Hurricane Arthur

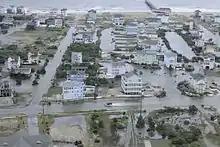
Flooding at Rodanthe Pier on Hatteras Island following the passage of Hurricane Arthur.

To assist in storm preparations, 105 North Carolina National Guard members and 400 state highway patrol officers helped facilitate evacuations and storm preparations along the state's coastline. Pamlico Sound ferry service was suspended, and various Independence Day activities rescheduled. Meanwhile, in Ocean City, Maryland, a celebratory fireworks event was postponed to July 5, and in Boston, a Fourth of July Boston Pops concert and fireworks display were rescheduled to July 3. Fireworks displays were also postponed throughout Rhode Island. National Weather Service and Coast Guard officials warned of the potential for rip currents along the East Coast resulting from Arthur. The National Park Service-operated Wright Brothers National Memorial and Cape Lookout National Seashore were closed in anticipation of the storm. Several airlines waived change fees for travelers in areas affected by Arthur. Officials at Seymour Johnson Air Force Base sent more than 54 aircraft to Dayton, Ohio to prevent the occurrence of potential wind damage. In Nantucket, Massachusetts, a school was converted to a temporary shelter in anticipation of Arthur's arrival.